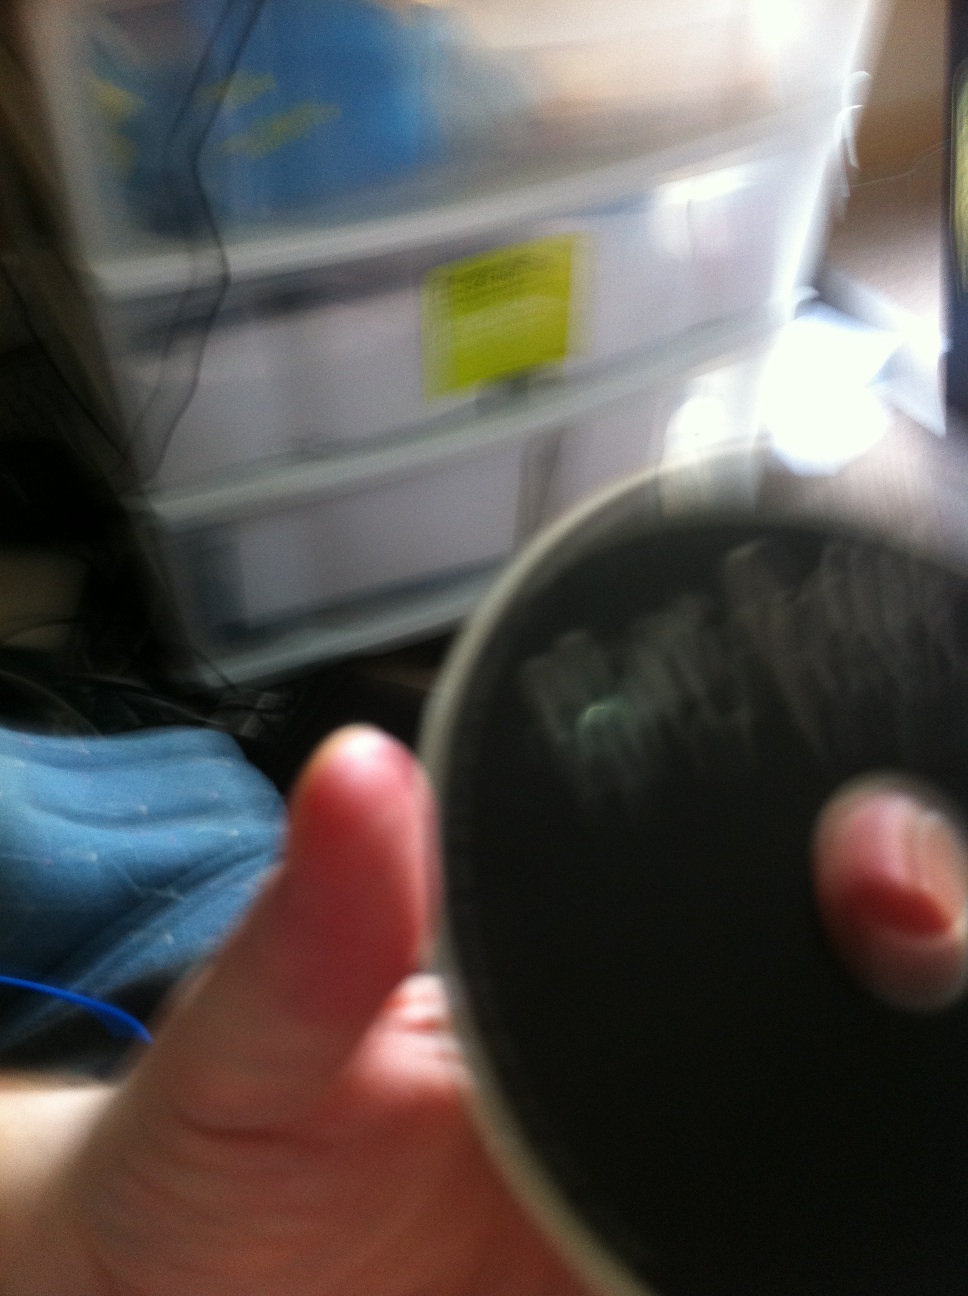Question: Could you please tell me what the label on this CD says. Thank you in advance.
Answer: unanswerable